2009 World Single Distance Speed Skating Championships

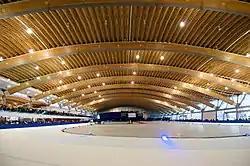
Richmond Olympic Oval (Richmond)

The 2009 World Single Distance Speed Skating Championships were held between 12 March and 15 March 2009 in the Richmond Olympic Oval, Richmond, BC, Canada.